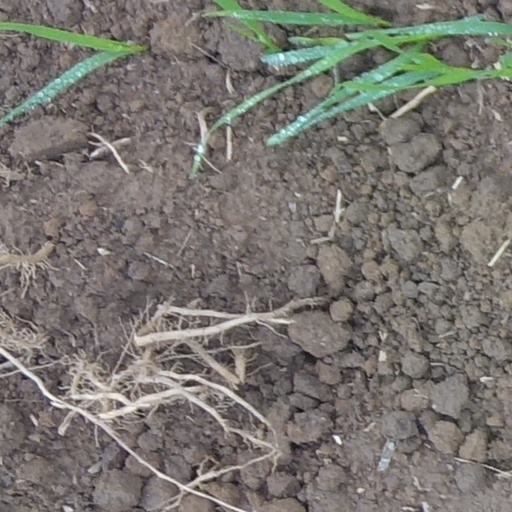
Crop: wheat